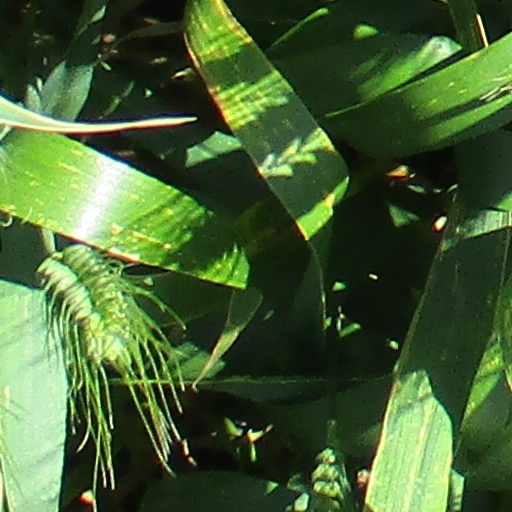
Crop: wheat